Virtual machine

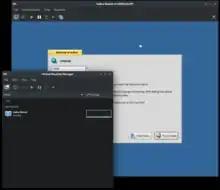
"virt-manager" running the Haiku operating system in a window

In computing, a virtual machine (VM) is the virtualization or emulation of a computer system. Virtual machines are based on computer architectures and provide the functionality of a physical computer. Their implementations may involve specialized hardware, software, or a combination of the two.